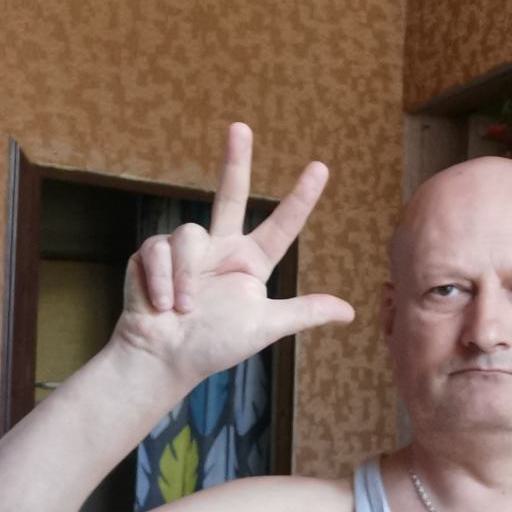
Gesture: three2